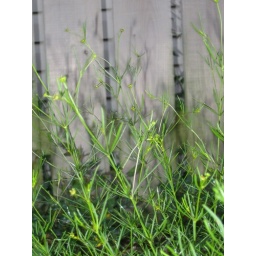
It's short and wispy, and has bright yellow flowers later in the summer and into the fall. It's a sun/part sun plant.